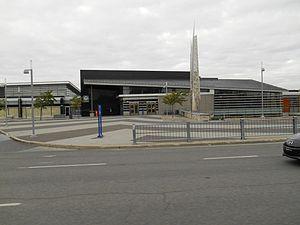
Station de métro Cartier, Laval
L'art dans le métro de Montréal est présent sous la forme d'une centaine d'œuvres d'art permanentes installées à l’intérieur et aux abords des différentes stations. En 2016, le métro compte des œuvres distribuées dans 55 des 68 stations du réseau.
Cartier est à la fois une station de la ligne orange du métro de Montréal et un terminus métropolitain de l'Autorité régionale de transport métropolitain. La station fit partie du projet de prolongement du métro vers la ville de Laval et fut inaugurée le 28 avril 2007.